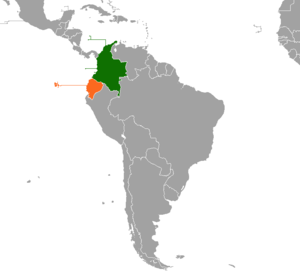
Les relations entre la Colombie entre l'Équateur sont des relations internationales s'exerçant entre les deux États sud-américains de Colombie et d'Équateur.